Ichgam

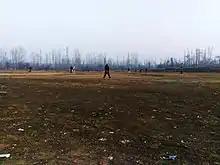
People playing cricket in Brick kilns in Ichgam

Ichgam town falls on Budgam- Khansahib road. It is connected to many other villages and townships by a network of roads. To link Ichgam with Ompora, Zori Bhag, Qazi Bagh and Budgam internally, a new link road is being built by the government. This link will be completed by 2021 and will reduce distance between these places.